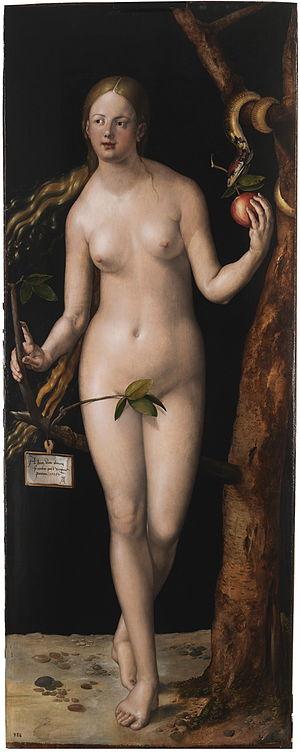
Le concept de femme primitive est assimilé par la psychologie analytique à un archétype, processus psychique émanant de l'inconscient collectif, plus précisément celui de l'anima, considéré comme correspondant à « la part féminine de l'homme ».